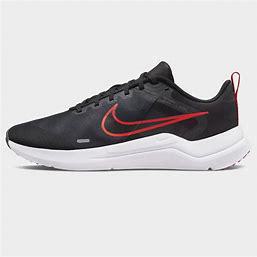
Brand: Nike
Model: Downshifter 12